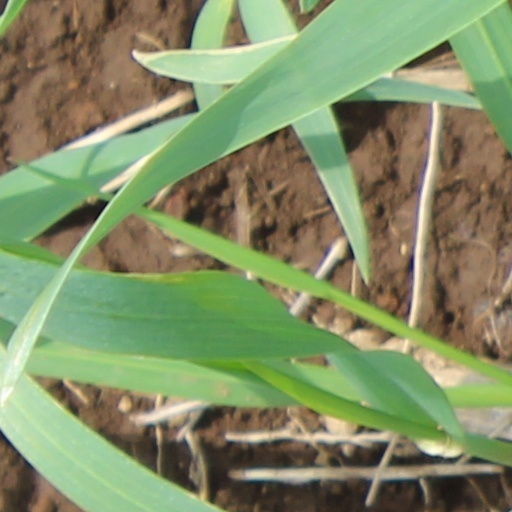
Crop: wheat